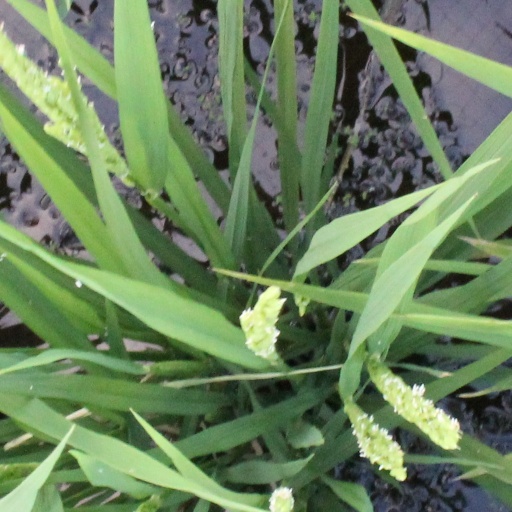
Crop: rice